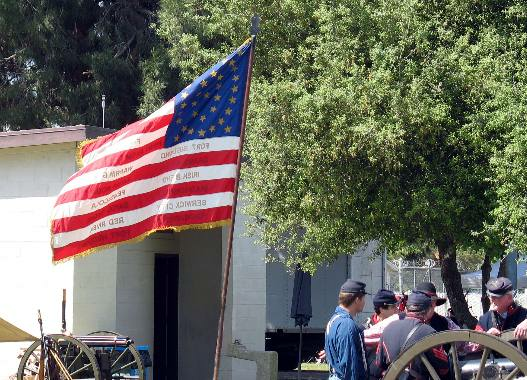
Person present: No